Solomon Northup

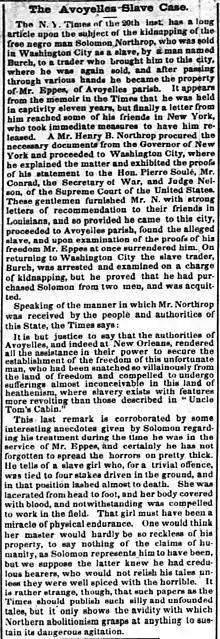
"The Avoyelles Slave Case", "The Times-Picayune", February 6, 1853

Under Tibaut, Northup suffered cruel and capricious treatment. Tibaut used him to help complete construction at Ford's plantation. At one point, Tibaut whipped Northup because he did not like the nails Northup was using. But Northup fought back, beating Tibaut severely. Enraged, Tibaut recruited two friends to lynch and hang Northup, which an enslaver was legally entitled to do. Ford's overseer Chapin interrupted and prevented the men from killing Northup, reminding Tibaut of his debt to Ford, and chasing them off at gunpoint. Northup was left bound and noosed for hours until Ford returned home to cut him down. Northup believed that Tibaut's debt to Ford saved his life. Historian Walter Johnson suggests that Northup may well have been the first person Tibaut ever enslaved, marking his transition from itinerant employee to property-owning enslaver.